Englewood Technical Prep Academy

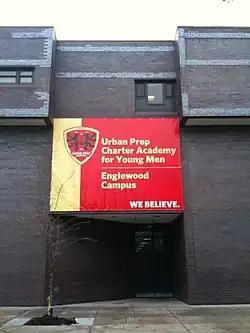
Urban Prep Englewood entrance

The school board decided in 2005 that, due to its poor performance, Englewood would be phased out over a three-year period to allow the freshmen who had entered to be the final class to graduate. Many reasons were behind the closing of this school. It was one of the worst performing public schools in the US for the end of 2008. Englewood was closed as an action in the CPS Renaissance 2010 program. After graduating its final class of 151 seniors in June 2008, Englewood High School closed.